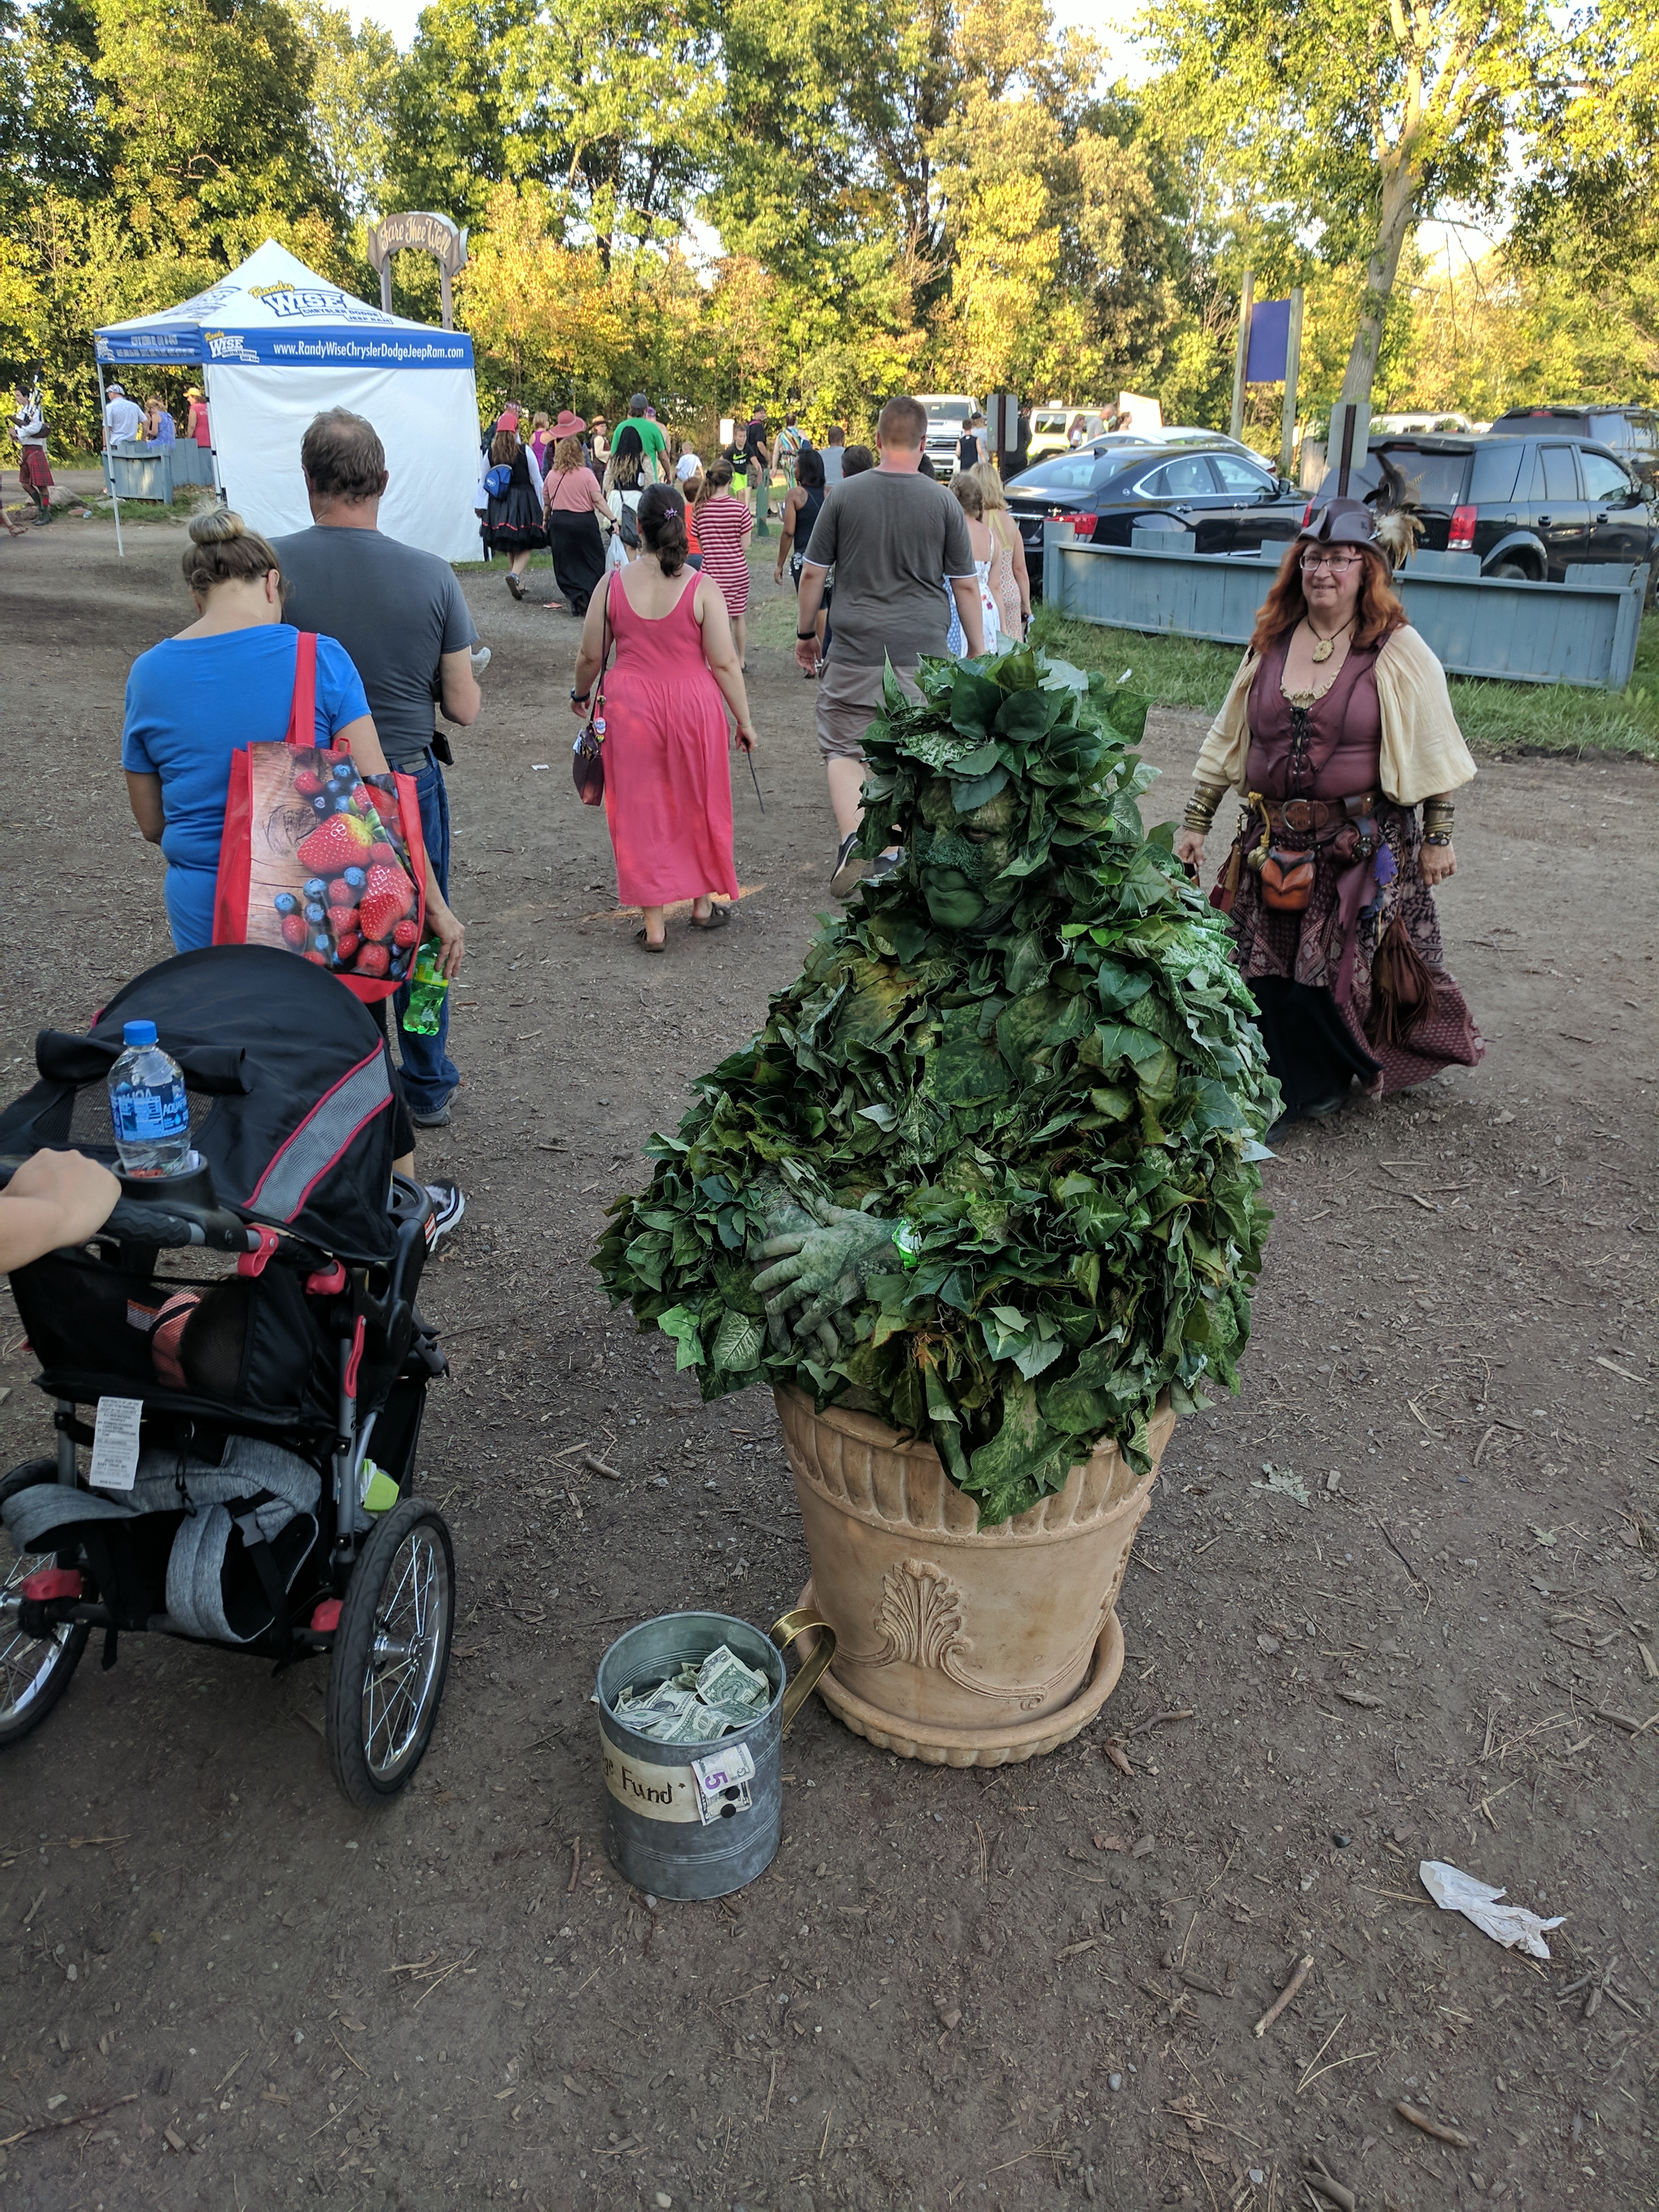
leaf, tree, man, disguise, festival, scary, product, public space, plant, woody plant, recreation, baby products, shrub, vehicle, market